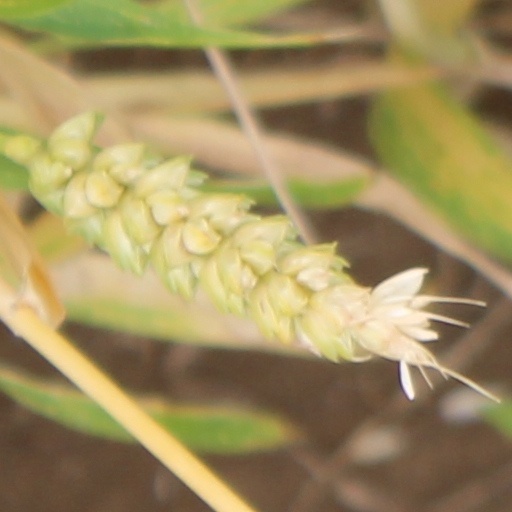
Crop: wheat